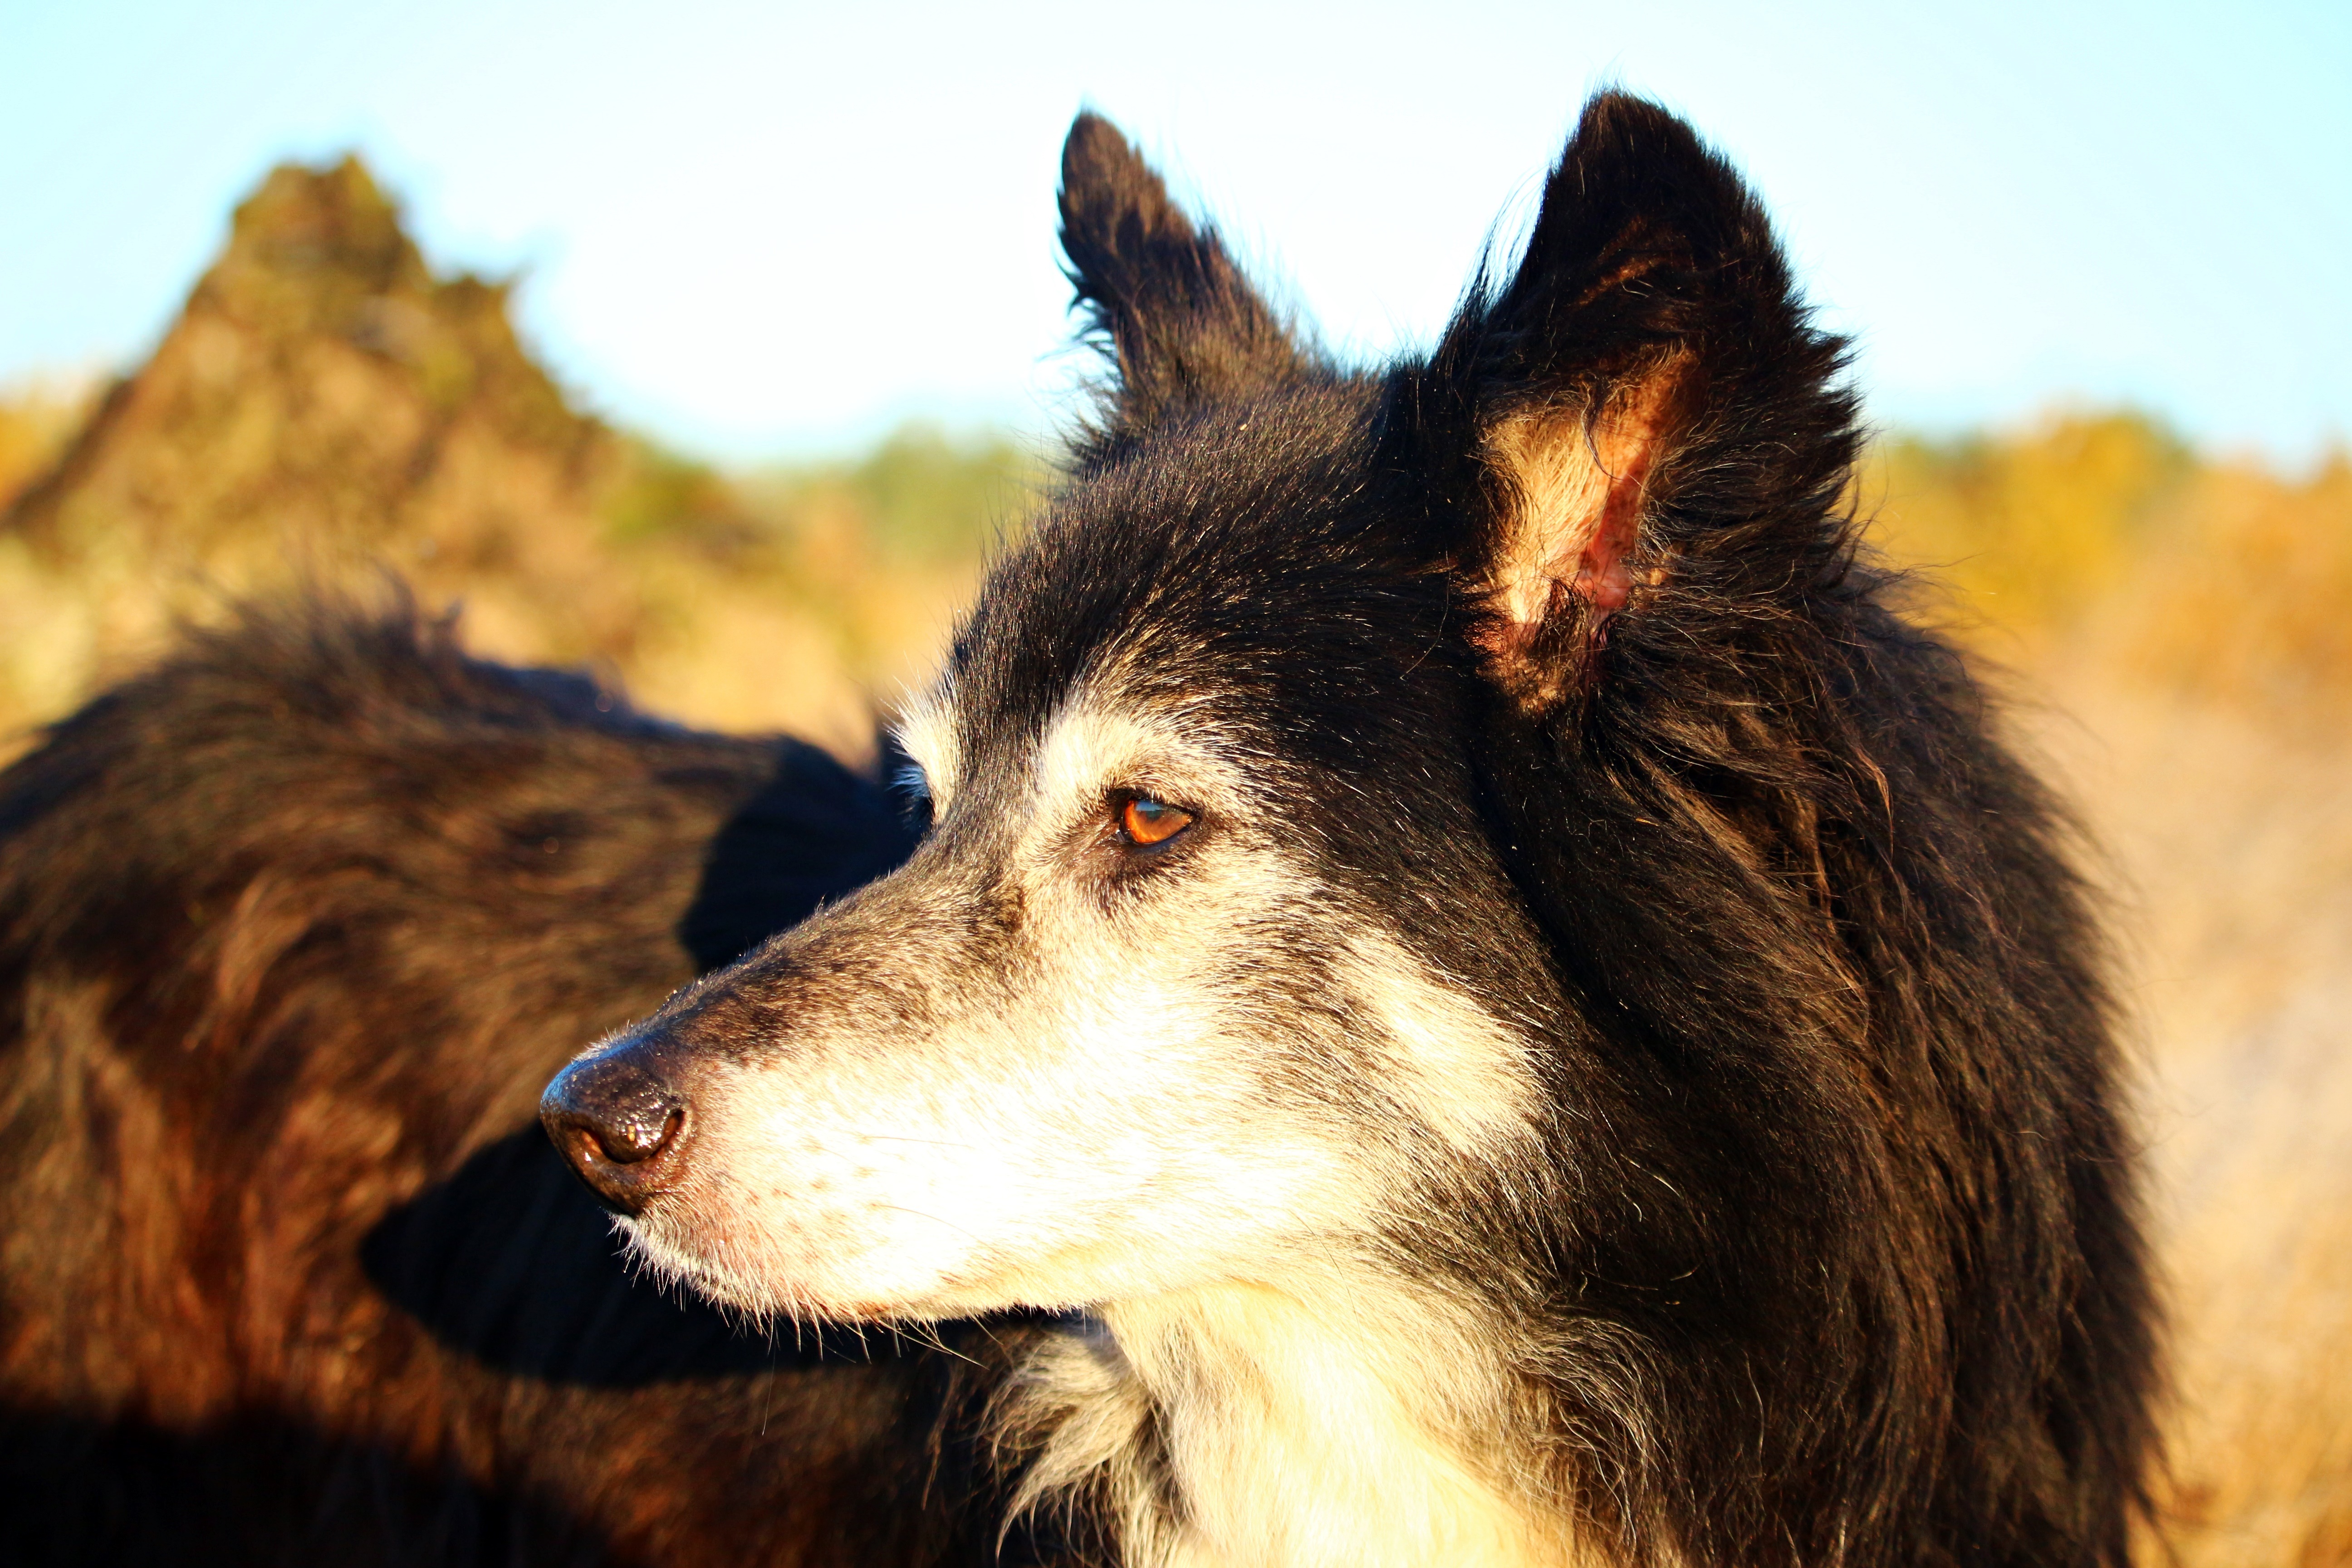
dog, collie, pet, portrait, mammal, close up, border collie, vertebrate, border, dog breed, british sheepdog, purebred dog, herding dog, old dog, dog like mammal, dog breed group, greenland dog, lapponian herder